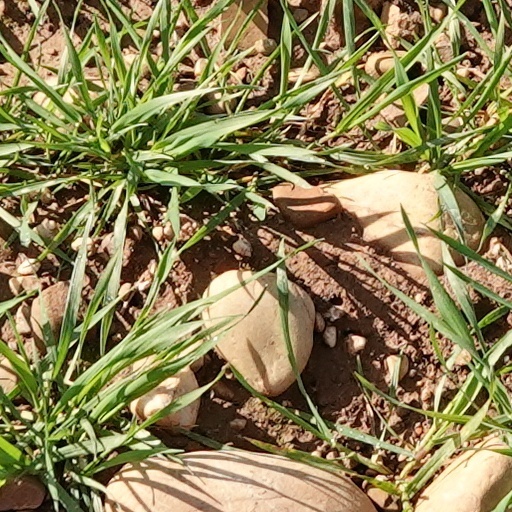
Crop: wheat